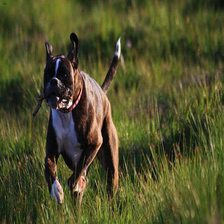
Species: dog
Breed: boxer